Værløse

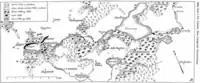
The environs of Værløse in 1736

Kirke Værløse is mentioned in 1321–23 as "Vetherløsa maklæ". The meaning of the name is unclear but it may be an old name for the lake Søndersø. The suffix "-løse" means "area used for grazing in a clearing" (Danish: ""græsgang i lysning""). The word "maklæ" (newer Danish "magle") means great or large.